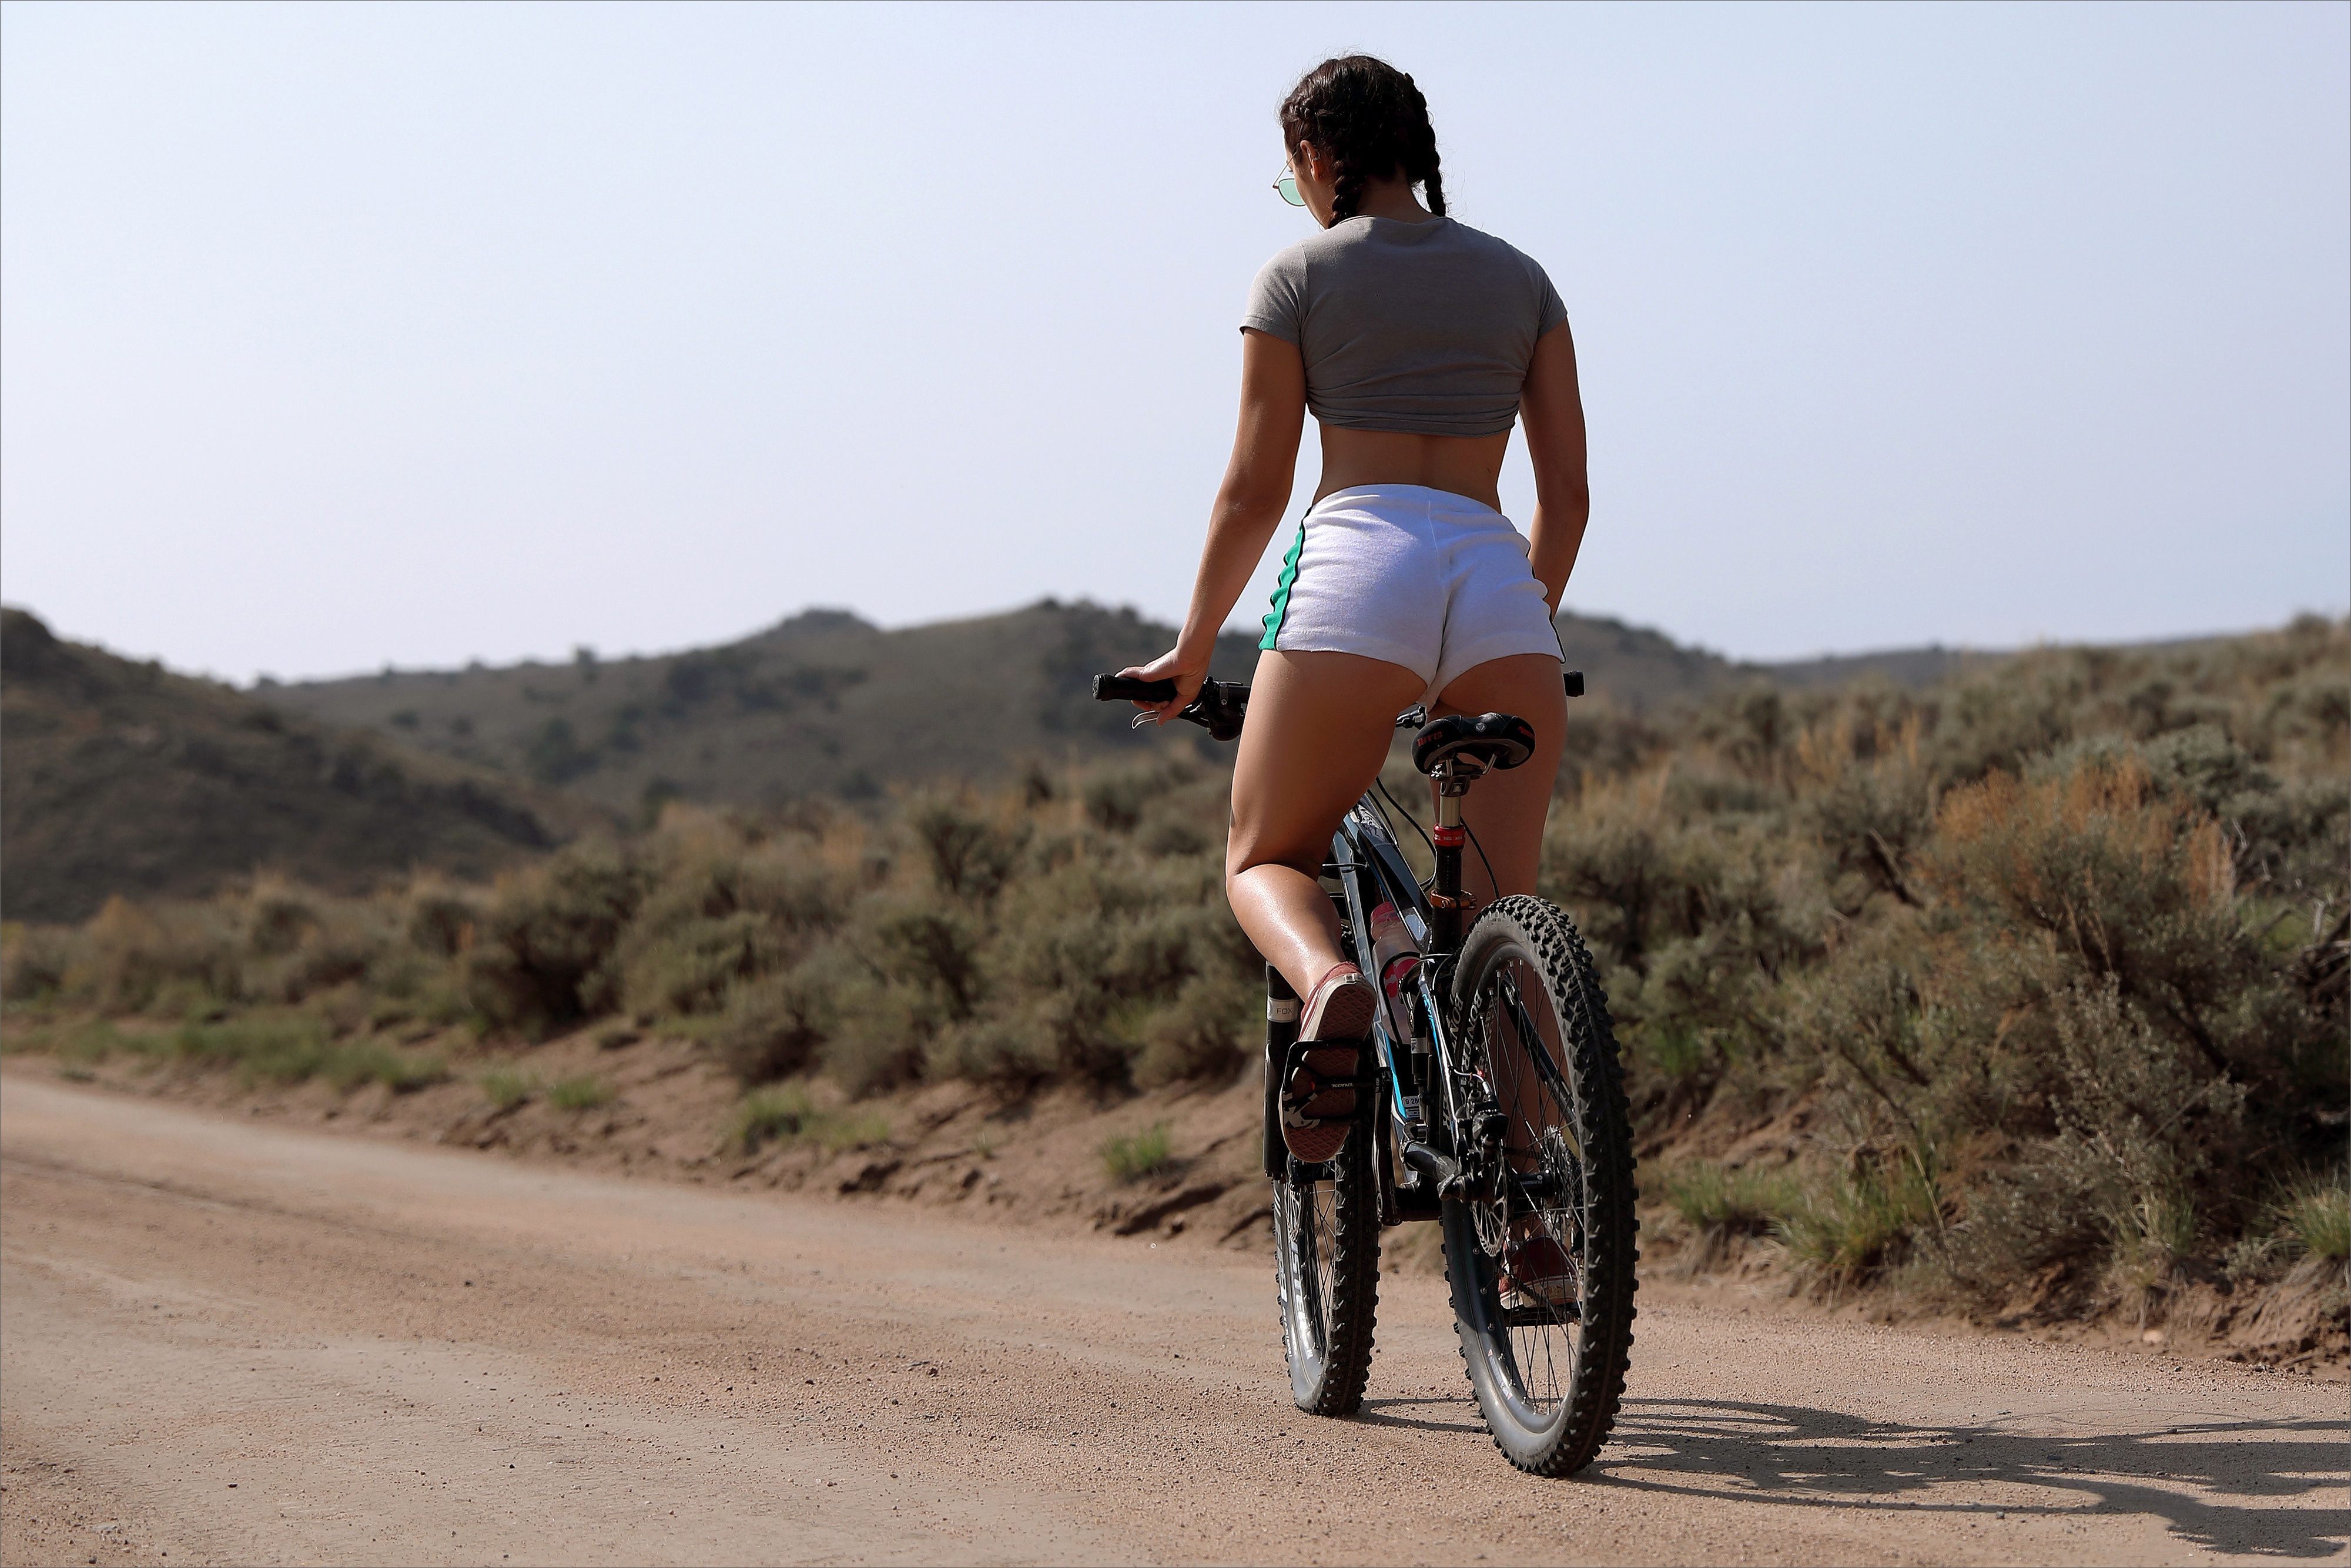
women, lady, model, person, photography, wallpaper, footwear, bicycle, bicycles equipment and supplies, sky, wheel, tire, shorts, bicycle frame, bicycle wheel, bicycle handlebar, plant, bicycle clothing, bicycle tire, cycling shorts, bicycle fork, sports equipment, bicycle accessory, bicycle saddle, sportswear, cycle sport, cycling, racing, landscape, road bicycle, spoke, leisure, recreation, human leg, road, cyclo cross bicycle, grass, bicycle part, endurance sports, racing bicycle, dirt road, bicycle pedal, bicycle racing, soil, sand, hybrid bicycle, sports, road cycling, boot, mountain biking, trail, personal protective equipment, mountain bike, cyclo cross, adventure, lane, individual sports, extreme sport, bicycle drivetrain part, running, road bicycle racing, vacation, tourism